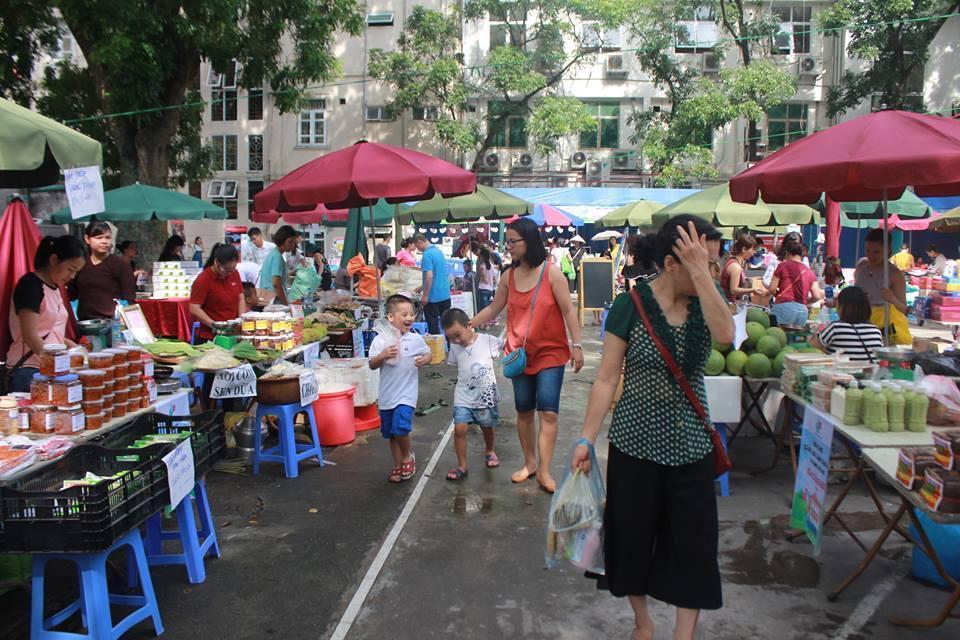
trong hội chợ có sự xuất hiện của nhiều người